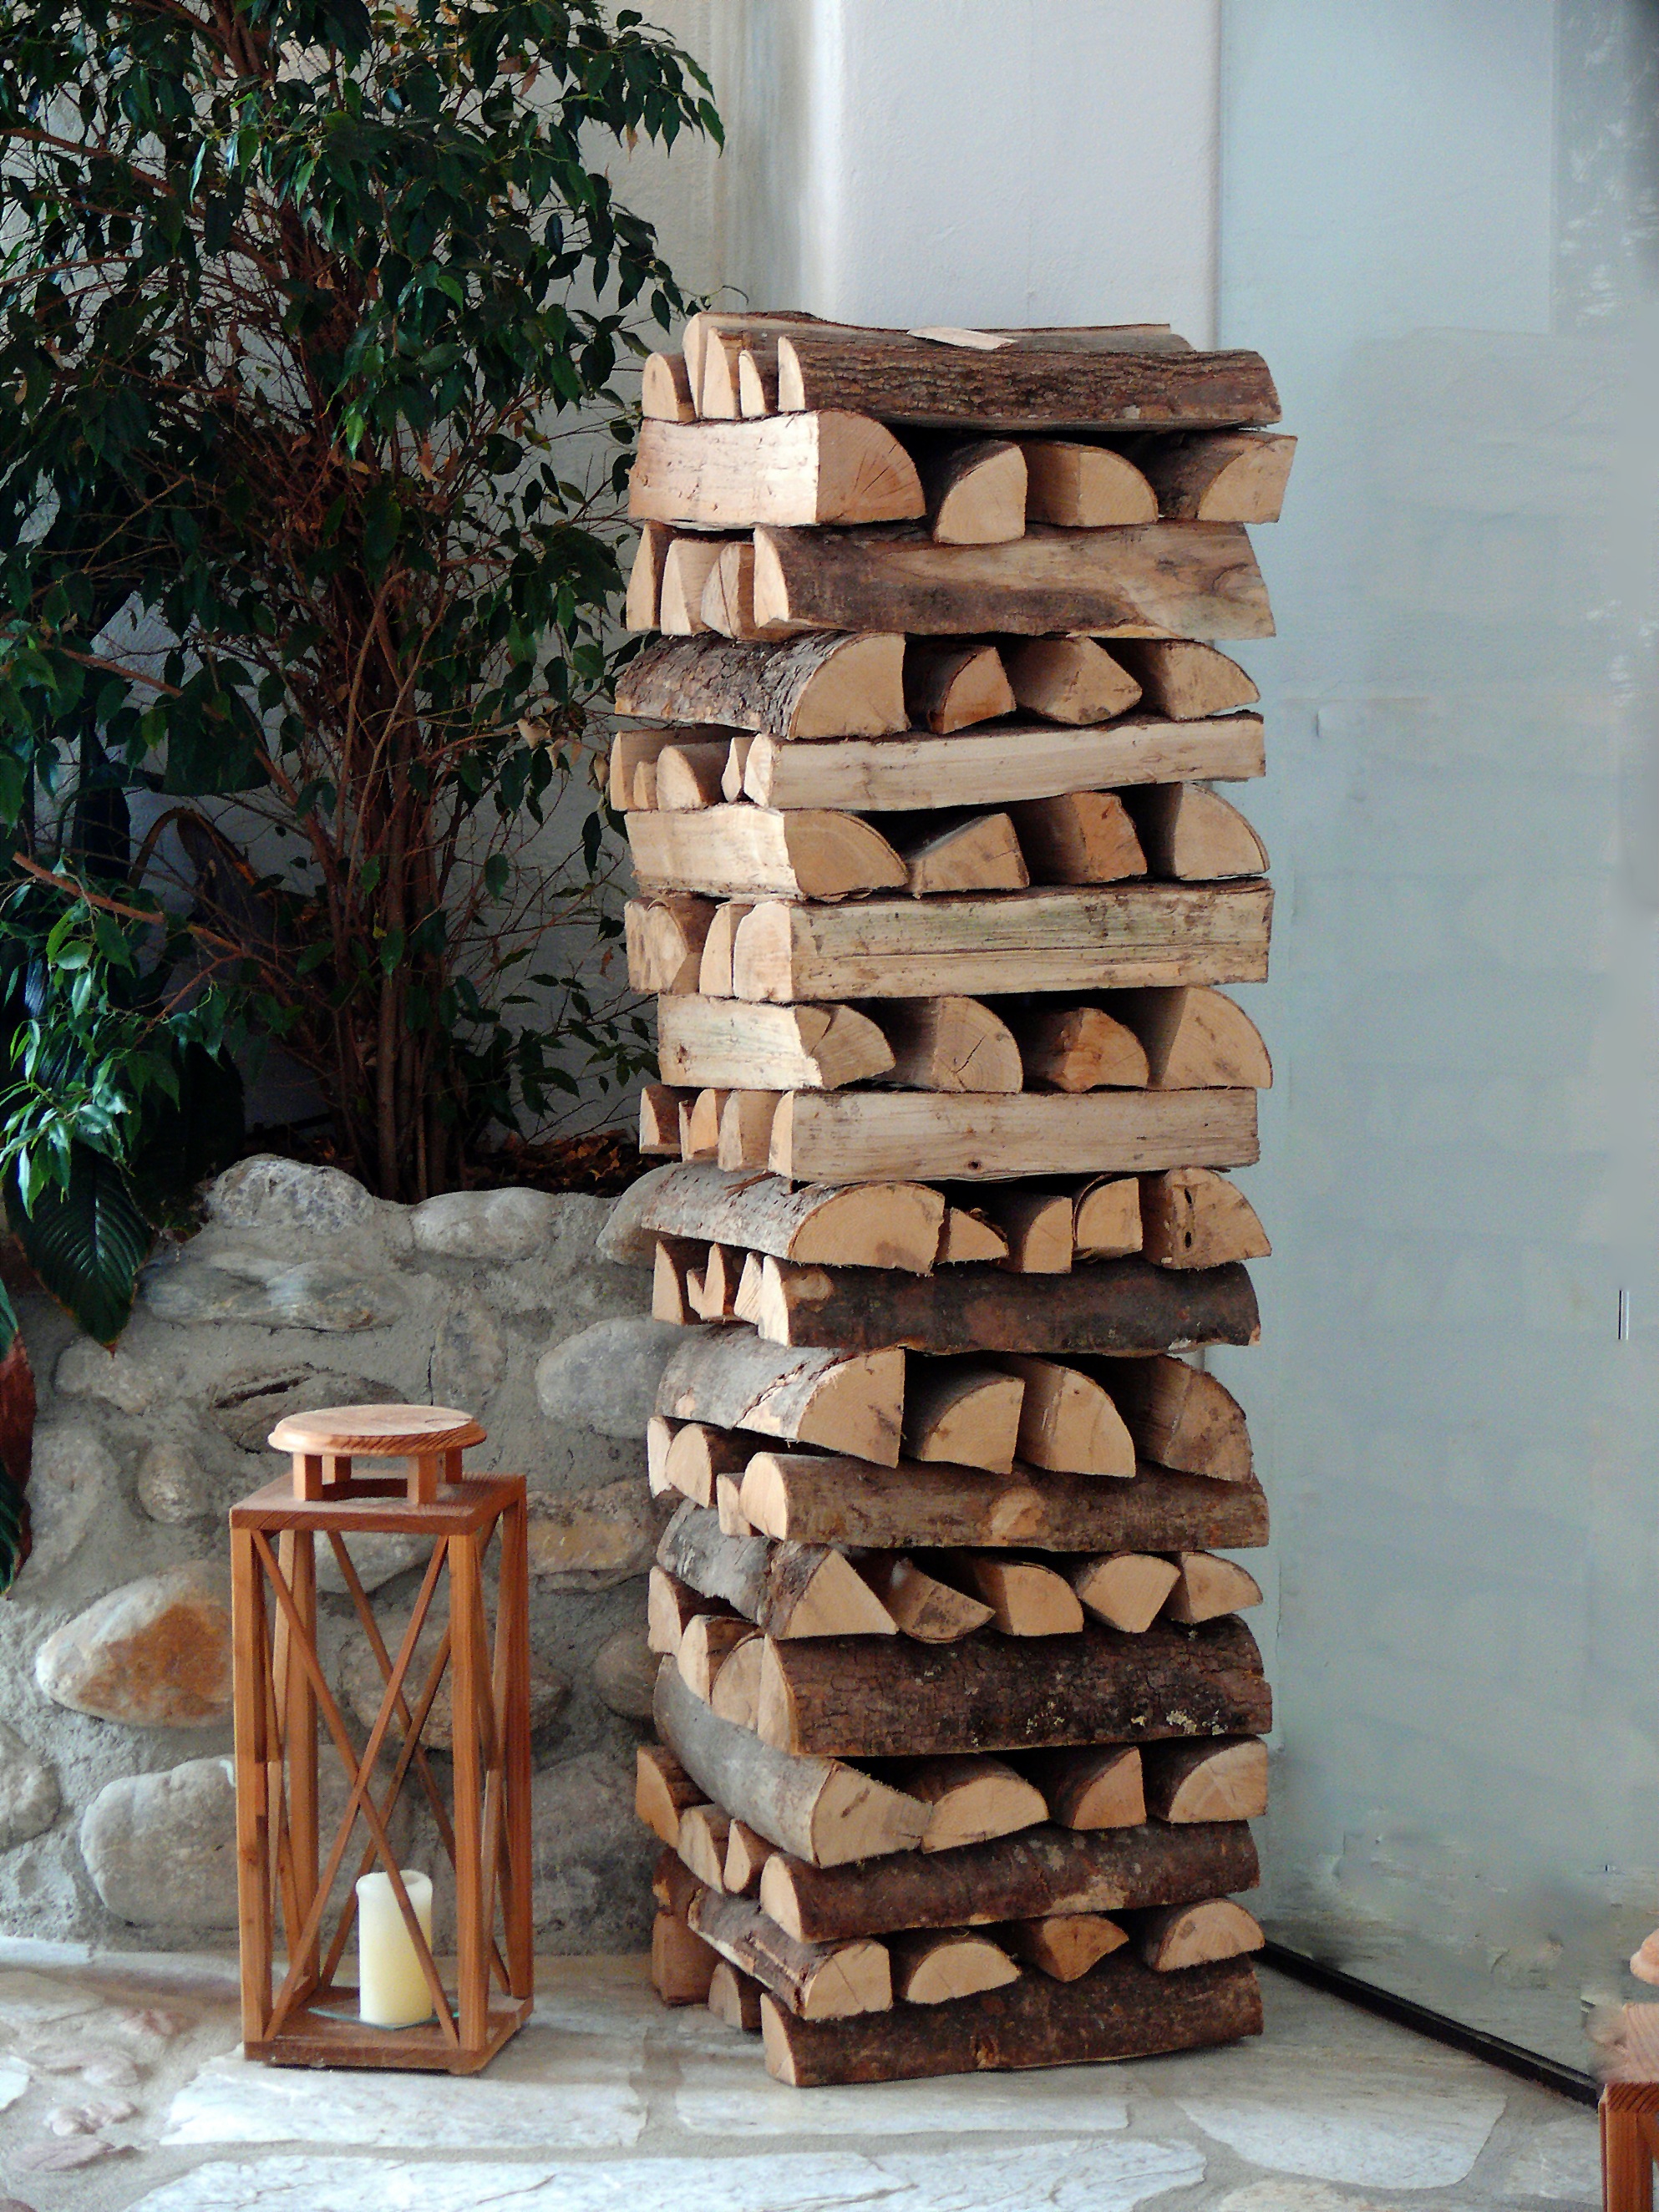
table, nature, forest, winter, light, structure, wood, warm, chair, brown, fire, fireplace, firewood, stack, furniture, interior design, trees, sculpture, stock, grove, timber, carving, holzstapel, growing stock, wood for the fireplace, man made object, ancient history